Matthias Eisenberg

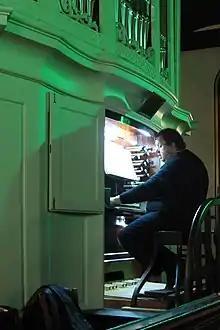
Eisenberg at the organ of the Auferstehungskirche in Leipzig-Möckern, 2008

Matthias Eisenberg (born 15 January 1956) is a German concert organist and harpsichordist, and a cantor. The award-winning player is known for performing concerts with clarinetist Giora Feidman. He has performed and conducted master classes internationally. He recorded, including the complete organ works by J. S. Bach and improvisations, and has conducted Bach cantatas from the harpsichord in collaboration with the Thomanerchor.